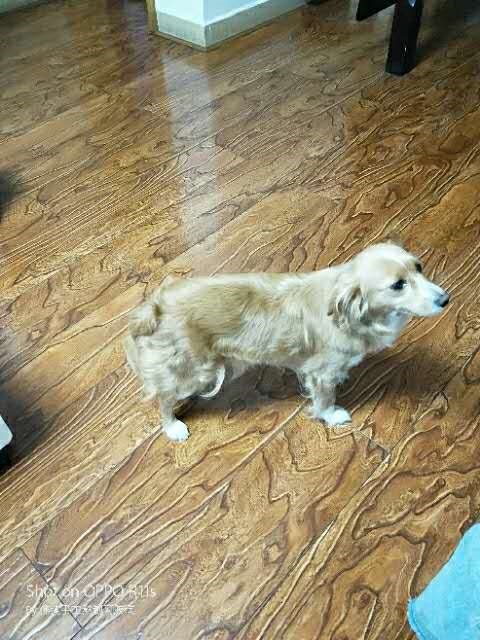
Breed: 5355-n000126-golden_retriever